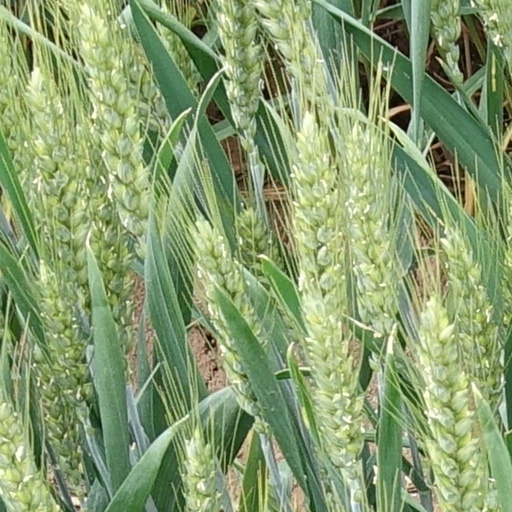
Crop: wheat